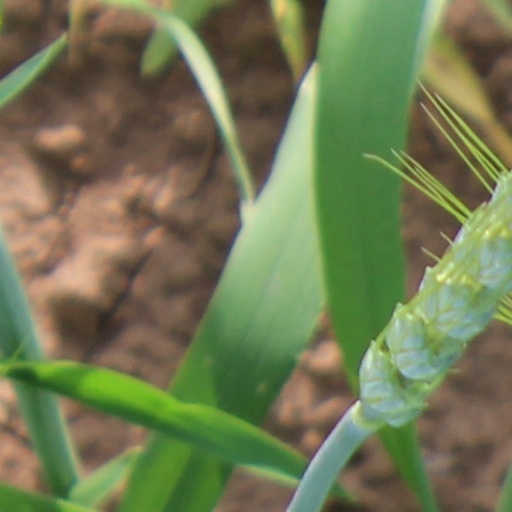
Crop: wheat